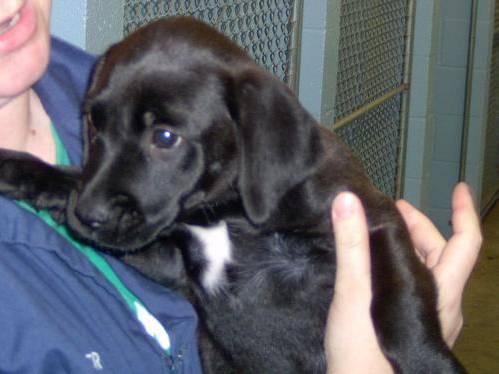
dog